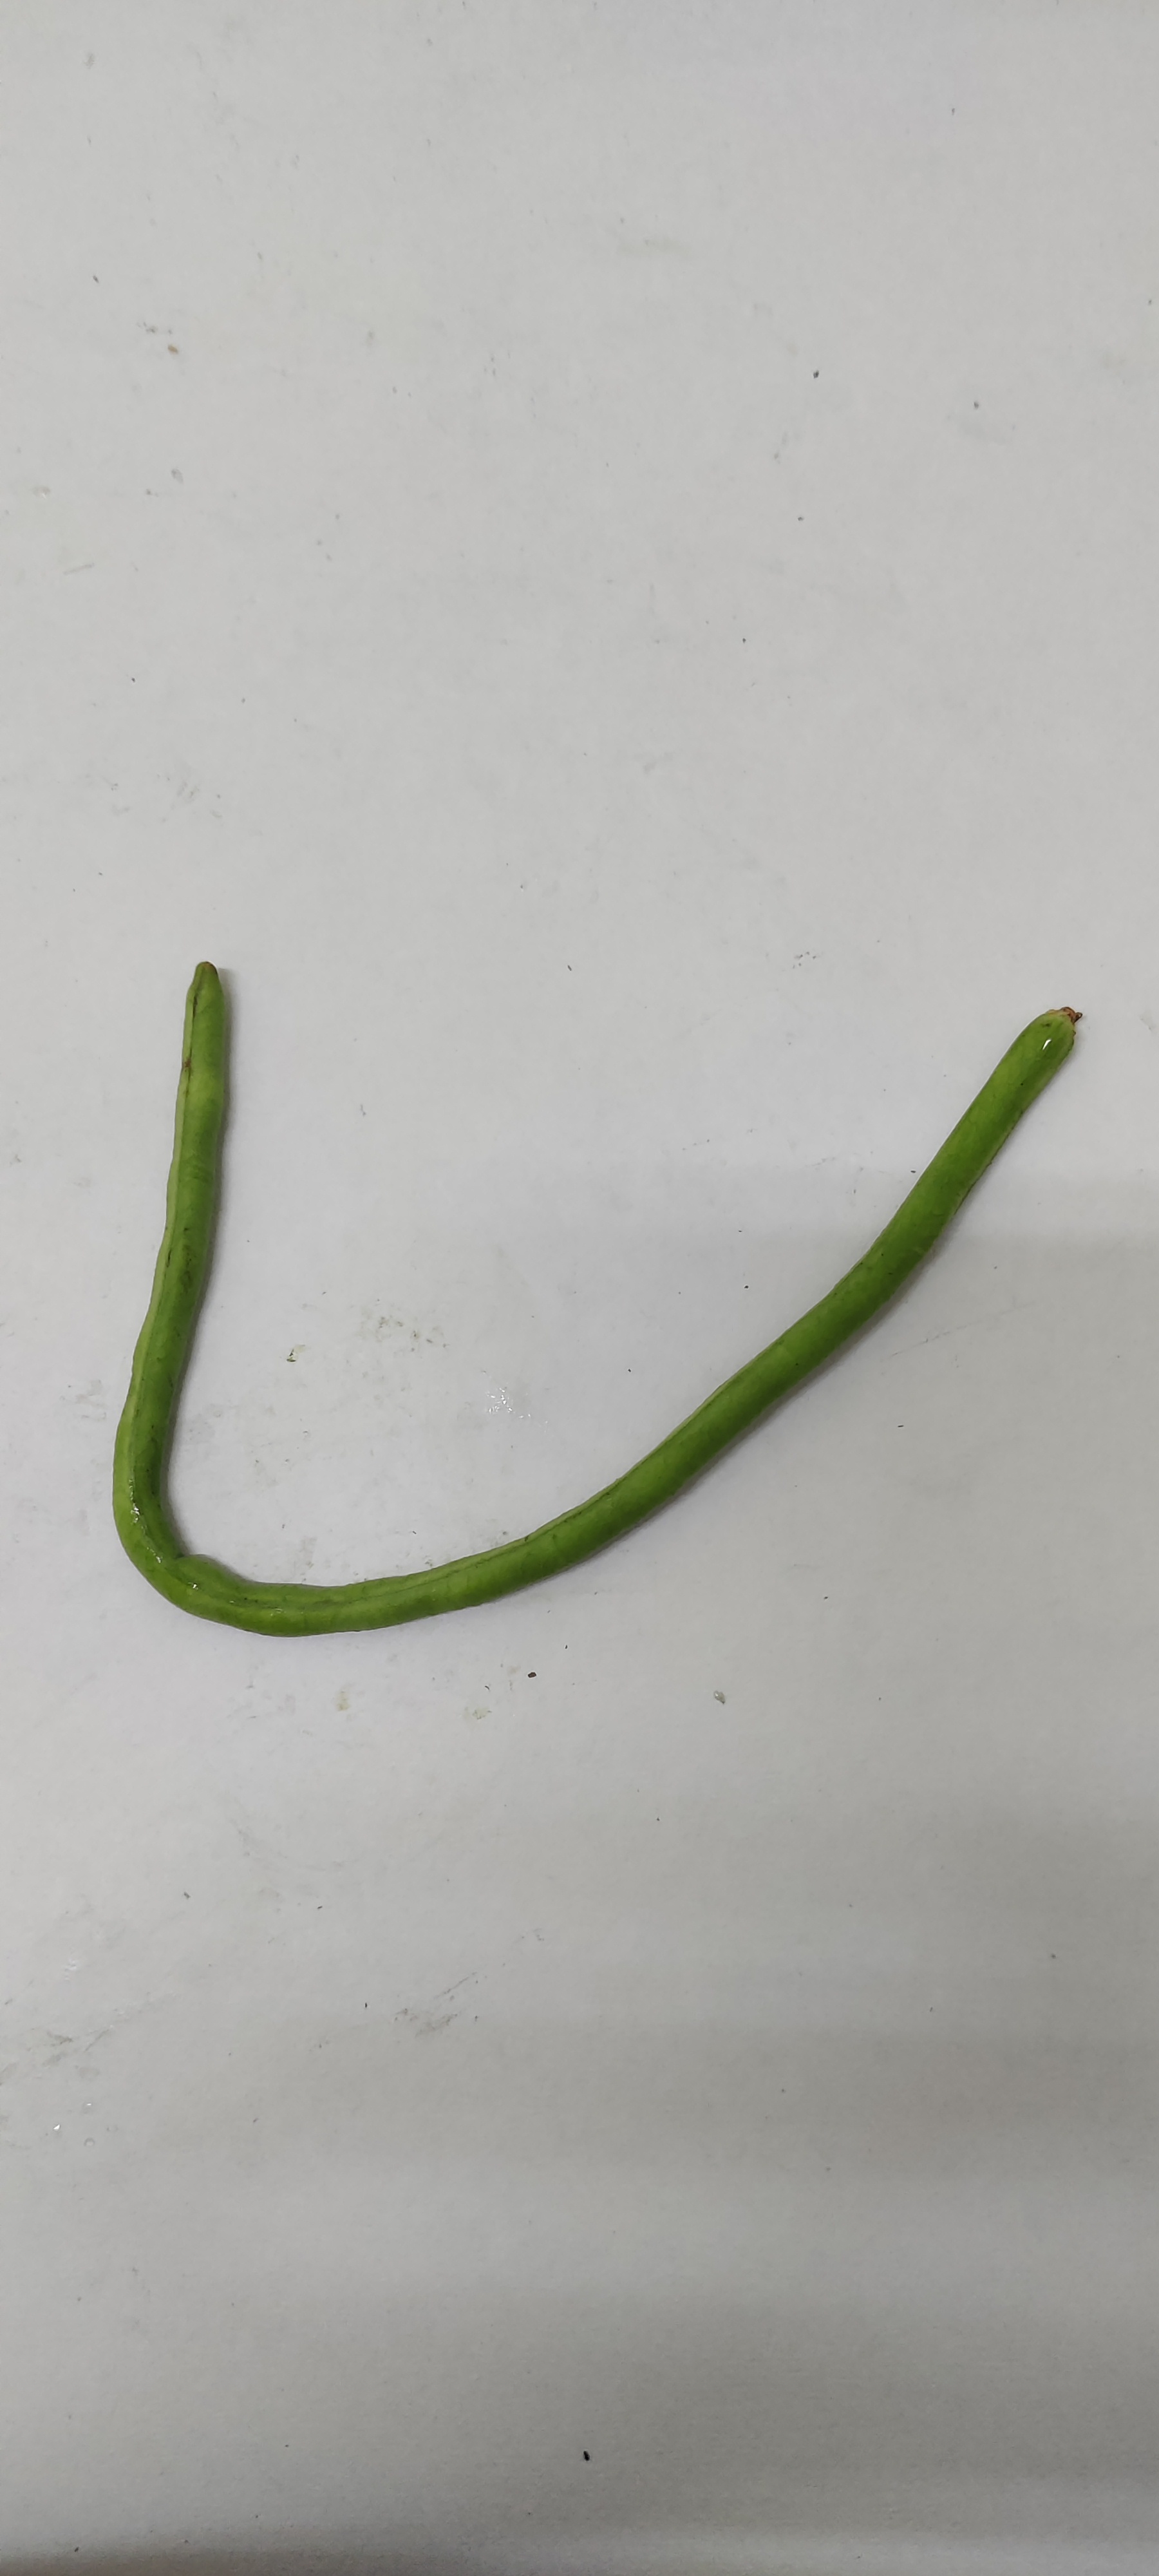
Crop: Cowpea
Condition: Fresh